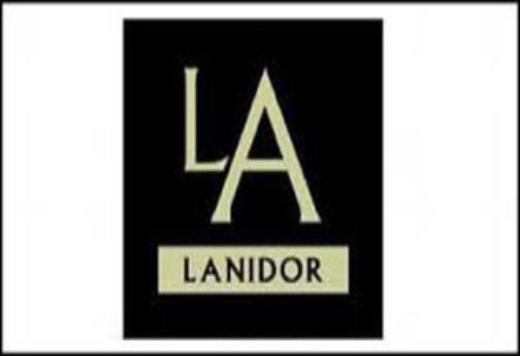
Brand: lanidor
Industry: Clothes